Samsung Galaxy Core

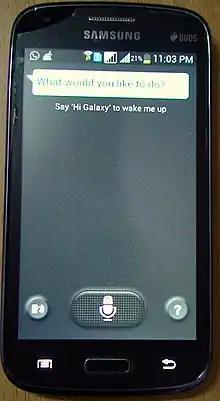
S Voice on Samsung Galaxy Core.

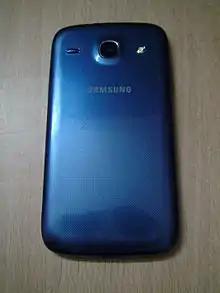
Rear View of Samsung Galaxy Core.

The device has similar design and specs to the Samsung Galaxy S III. This phone also has S Voice, which is a feature found on high-end Samsung Galaxy devices. A key selling point of the device is its dual sim capability.